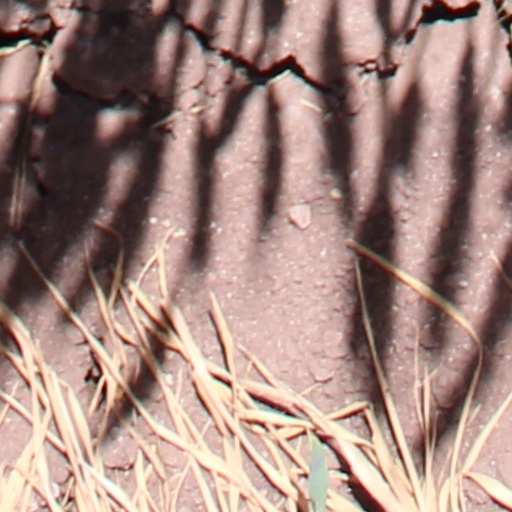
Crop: wheat